Red Army intervention in Afghanistan (1929)

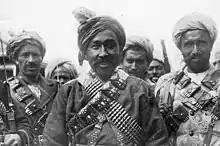
Habibullah Kalakani.

Habibullah was supported by religious leaders. He accused Amanullah Khan of violating sharia, and in the areas that he controlled, reversed secularisation, abolished conscription and land taxes, and cancelled debts; these policies attracted significant support. Justice administration was transferred to Sharia courts, education was transferred to the control of mullahs and some schools were closed. In addition, Khabibulla established close contacts with Ibrahim Bek, as leader of the Basmachi, and Mohammed Alim Khan, the former Emir of Bukhara.